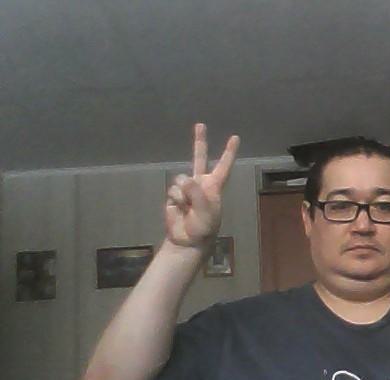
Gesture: peace